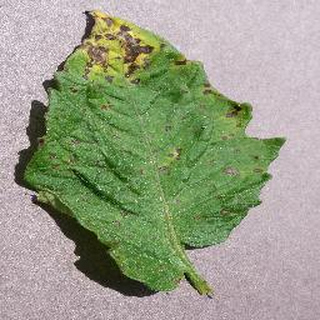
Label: tomato_septoria_leaf_spot